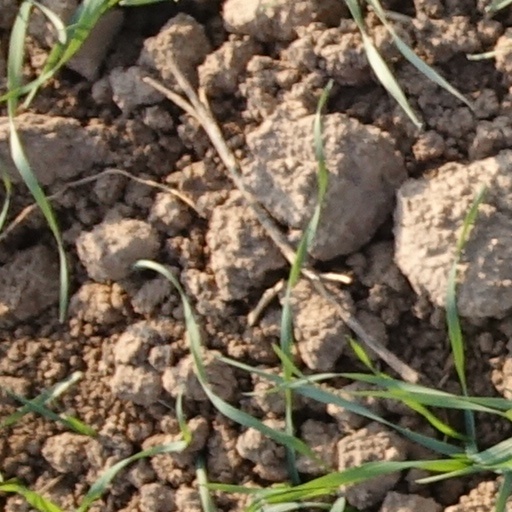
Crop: wheat